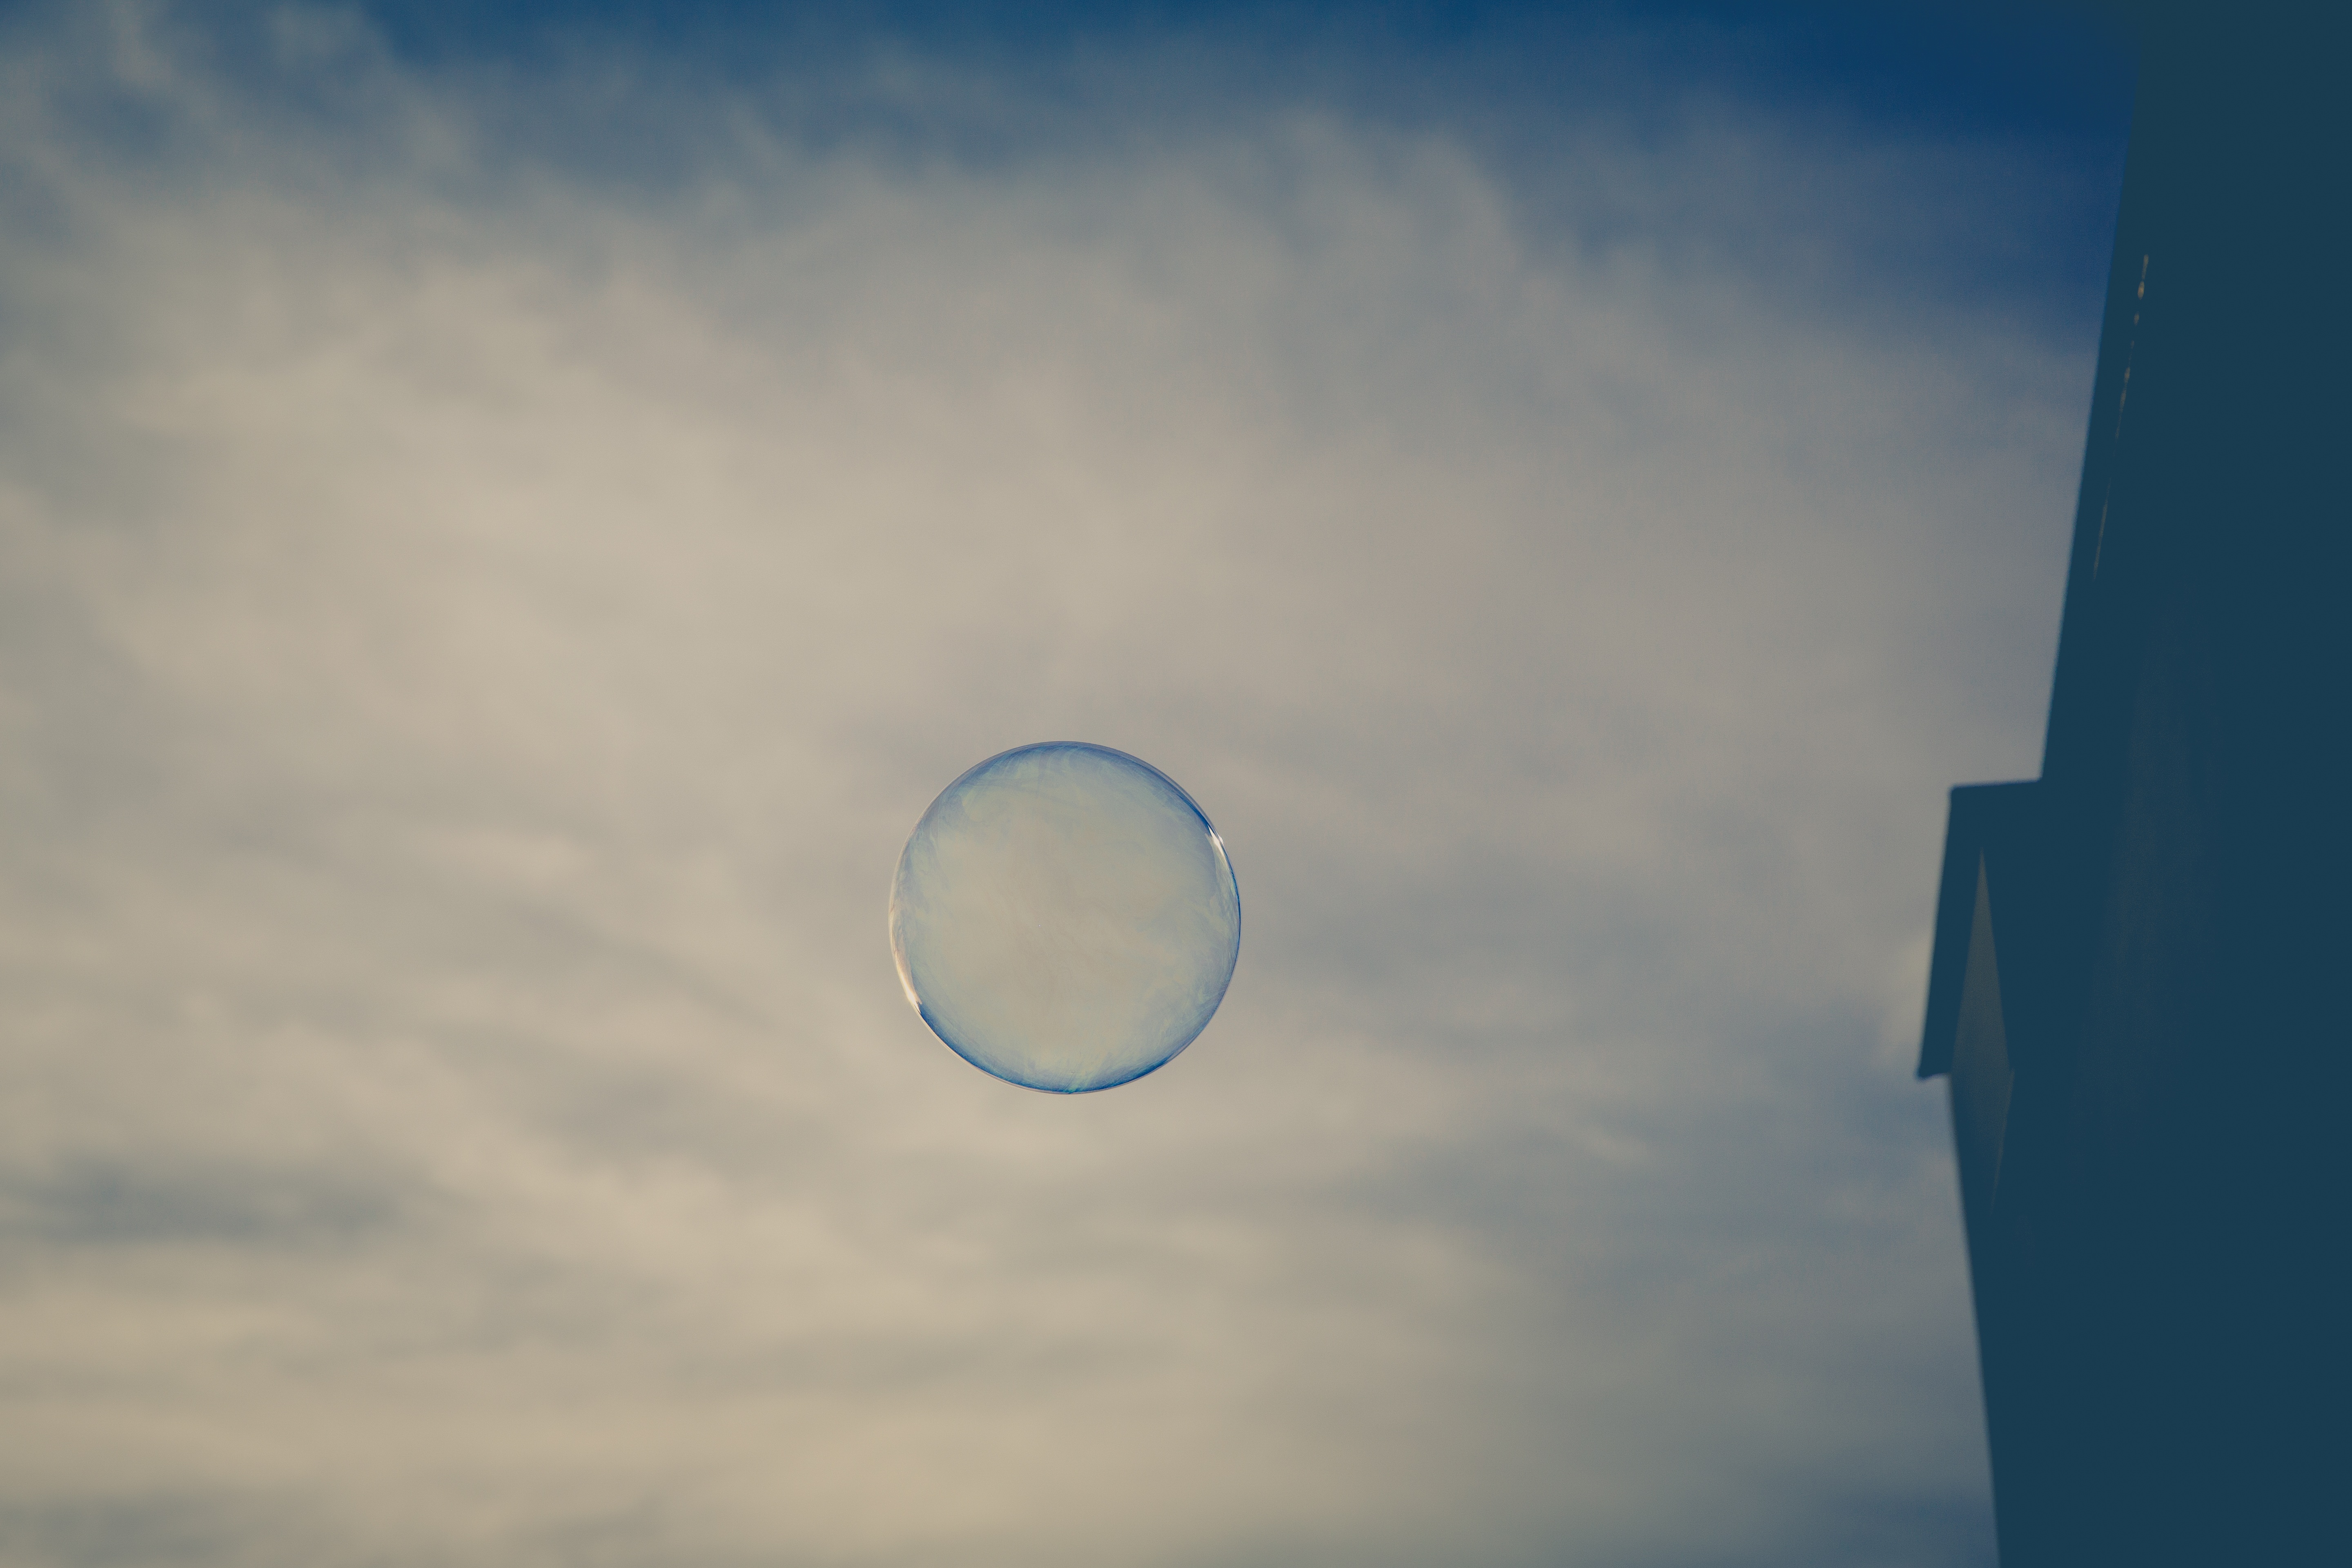
cloud, sky, play, atmosphere, daytime, blue, moon, bubble, circle, children, playground, blow, birthday, crescent, air bubbles, meteorological phenomenon, water bubbles, bubbling bubbles, atmosphere of earth